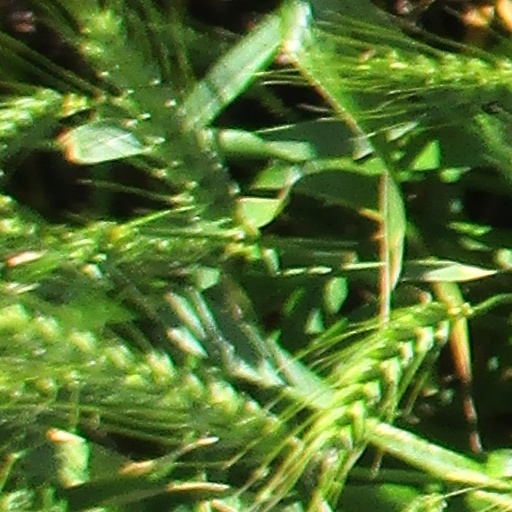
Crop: wheat